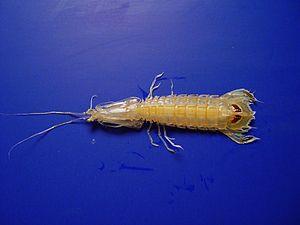
Squilla est un genre de crustacés stomatopodes ravisseuses, de la famille des Squillidae.